Tashkurgan

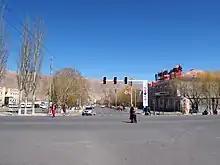
An intersection in Tashkurgan, 2015

During the Ili Rebellion from 1944 to 1949, Uyghur forces slaughtered the livestock of Tajiks as they advanced south.